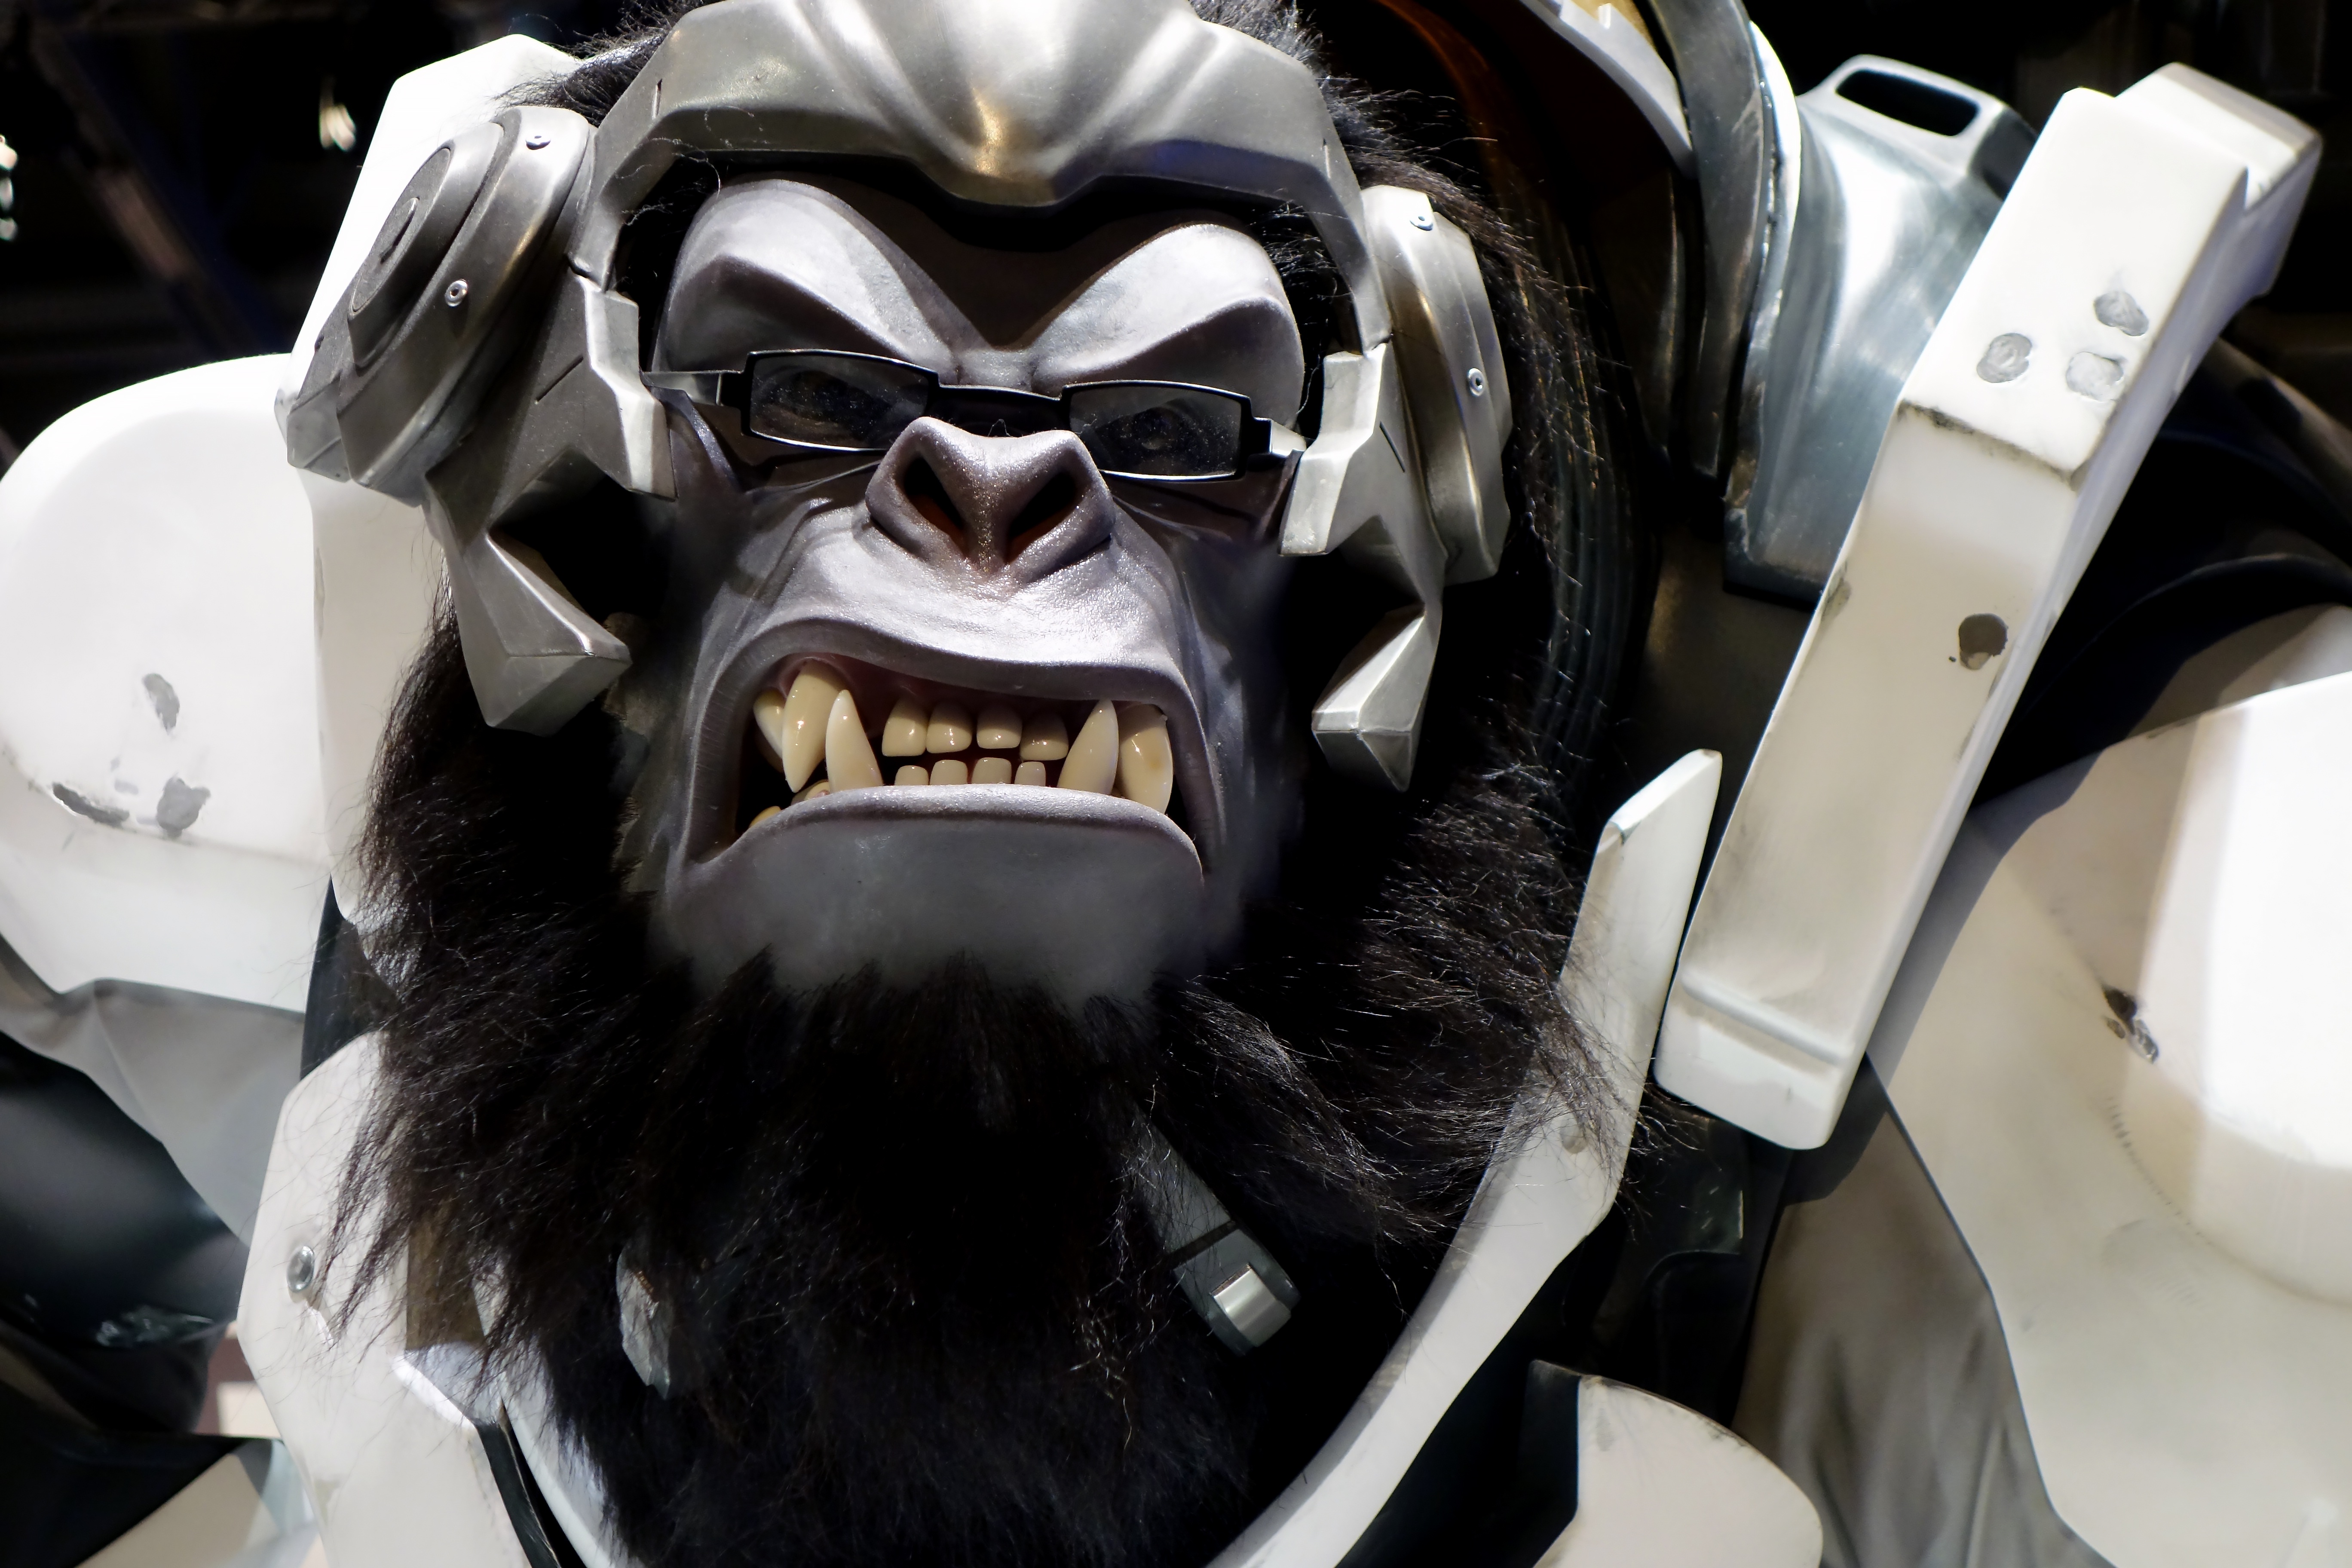
computer, car, vehicle, clothing, monkey, gorilla, fig, fight, cologne, robot, large, nerd, costume, games, anime, tooth, videogames, gamer, powerful, evil, winston, gamescom, overwatch, video games, computer games, automobile make